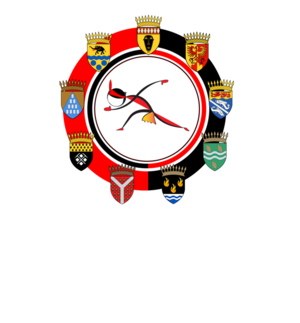
Logo du Tournoi des 9 provinces